Ron Goldman

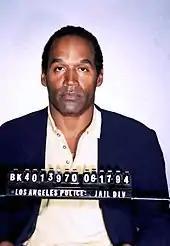
O. J. Simpson's mugshot, June 17, 1994

On the evening of Sunday, June 12, 1994, Goldman worked a server shift at Mezzaluna Trattoria in Brentwood. Brown called to report that her mother had inadvertently dropped her reading glasses outside by the gutter when they dined there earlier in the evening. Goldman had not been their server, but after a search at the restaurant turned up the glasses, Goldman agreed, at Brown’s request, to drop them off at her home after work. "Ron interjected he’d be happy to return them," said Tia Gavin, who waited on the Brown party.